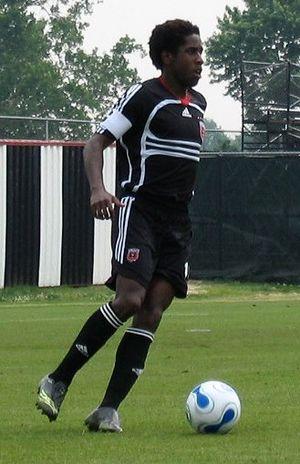
Clyde Simms est un footballeur américain, né le 21 août 1982 à Jamestown, Caroline du Nord, États-Unis.